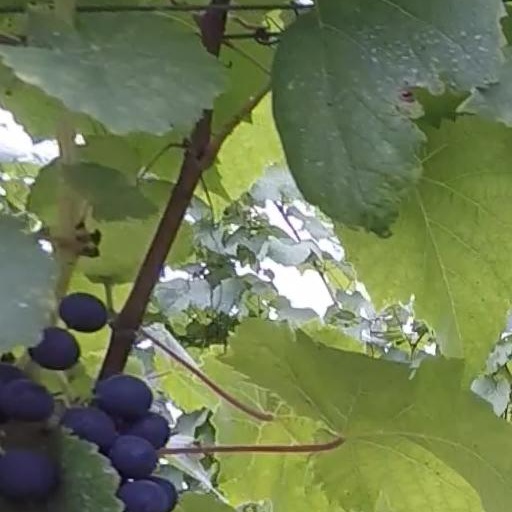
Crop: grape